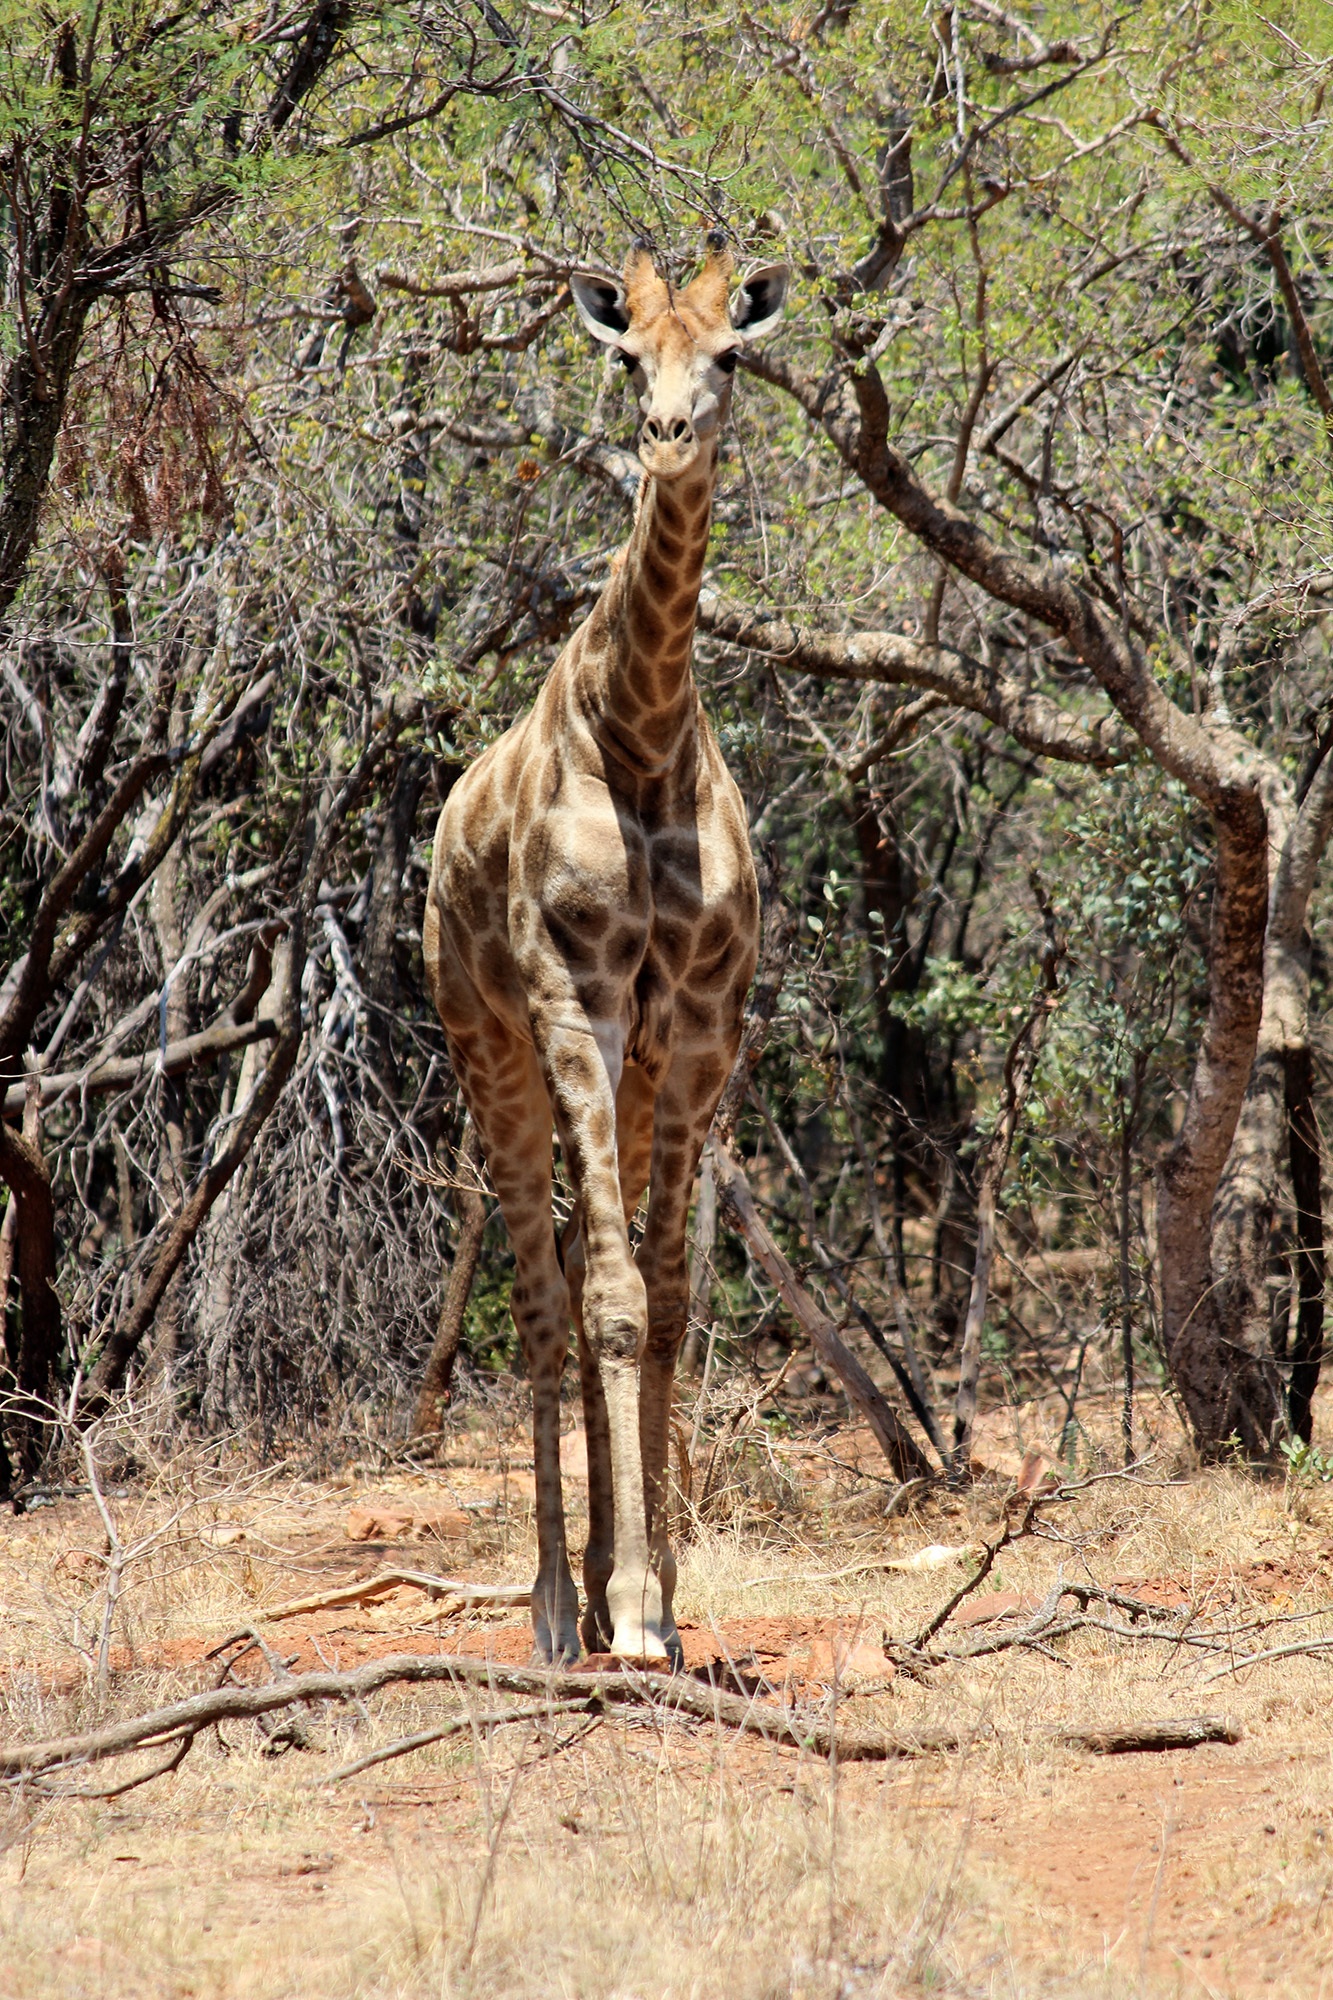
nature, wilderness, animal, dry, wildlife, wild, bush, zoo, young, green, brown, mammal, baby, fauna, savanna, fawn, outdoors, giraffe, vertebrate, big, large, antlers, safari, buck, giraffidae